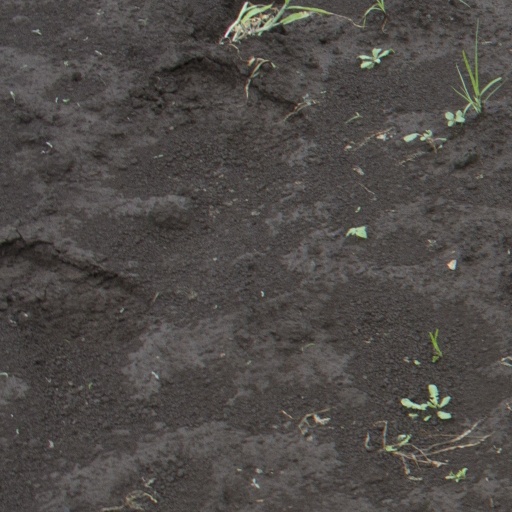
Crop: soybean